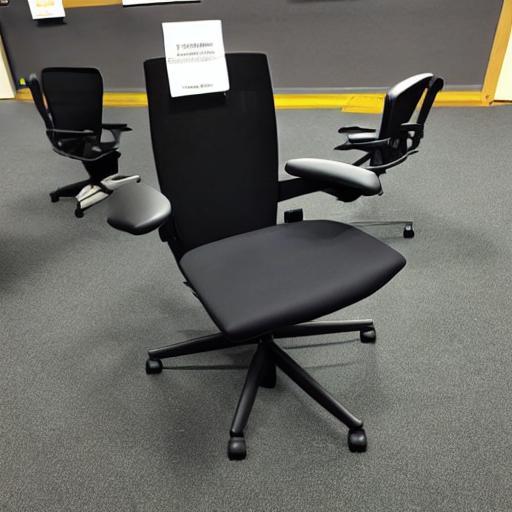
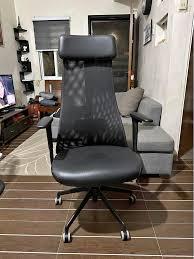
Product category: items_chair
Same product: no